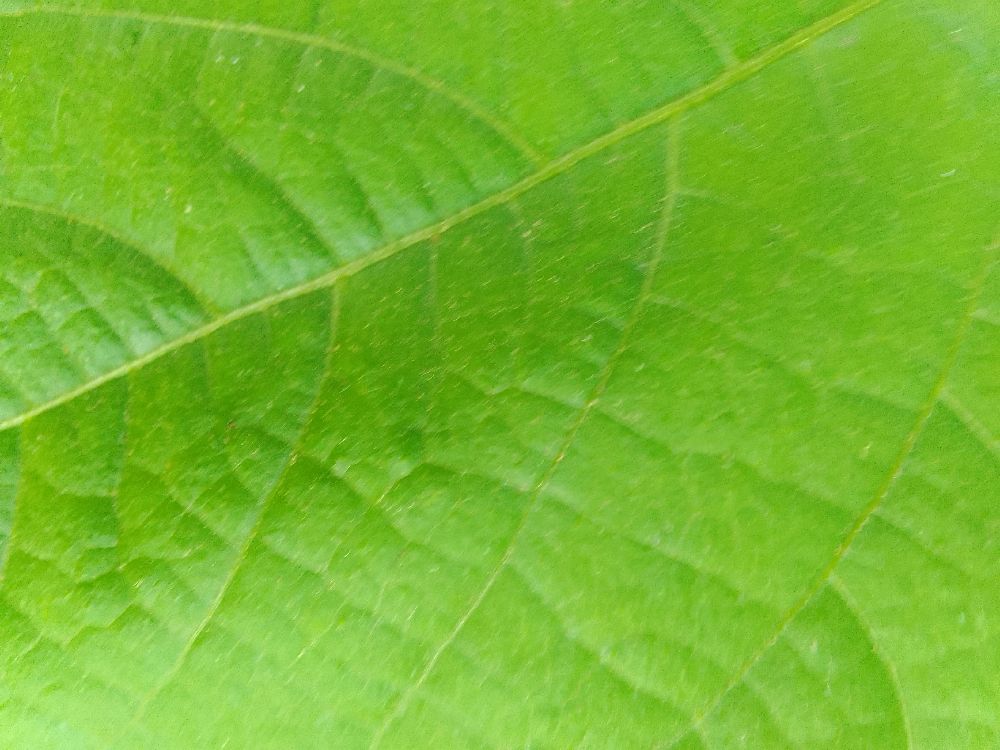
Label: healthy